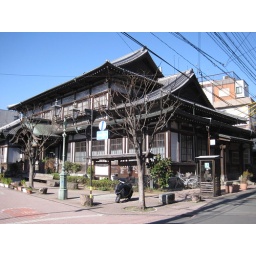
I think this is an old bath house located in downtown Beppu